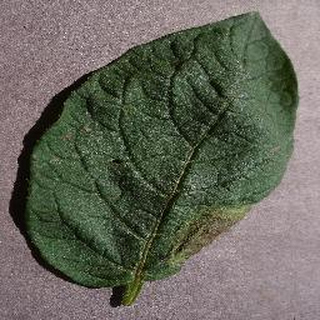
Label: potato_late_blight